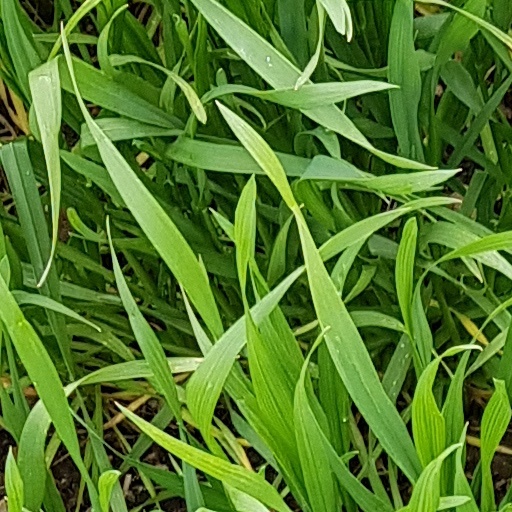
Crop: wheat